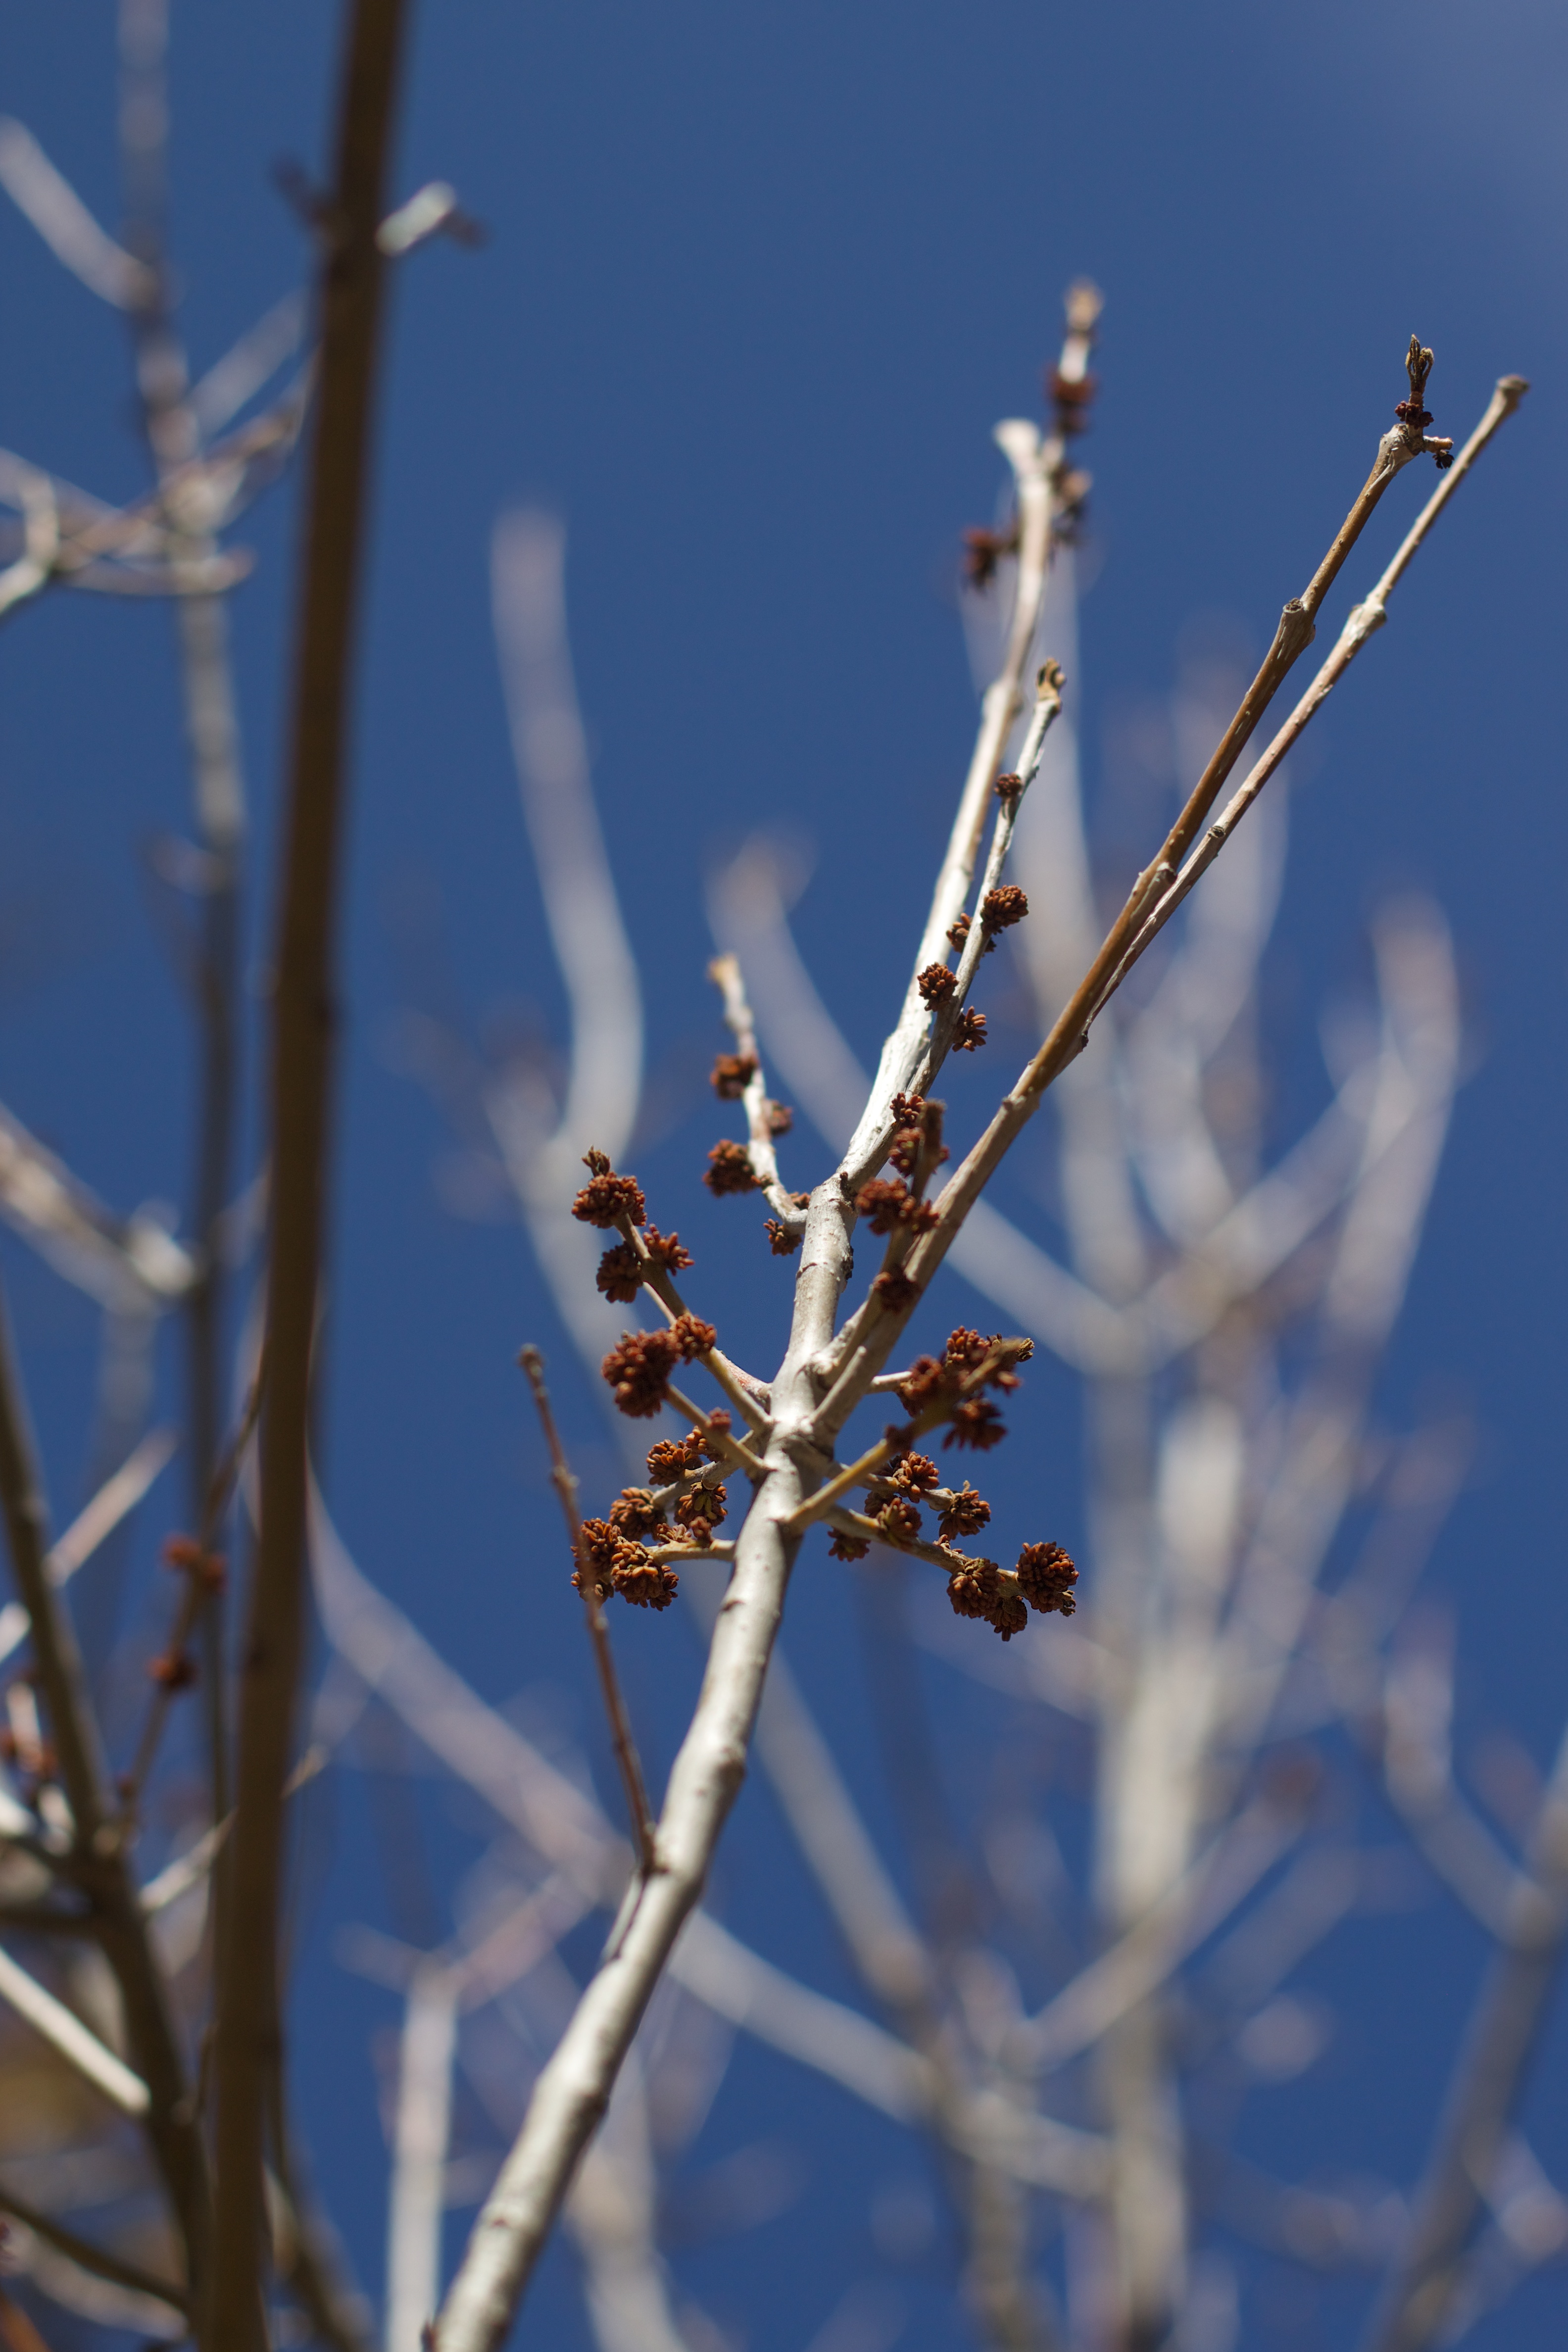
tree, nature, branch, blossom, snow, winter, plant, sunlight, leaf, flower, frost, spring, blue, flora, season, twig, freezing, macro photography, plant stem, woody plant, thorns spines and prickles